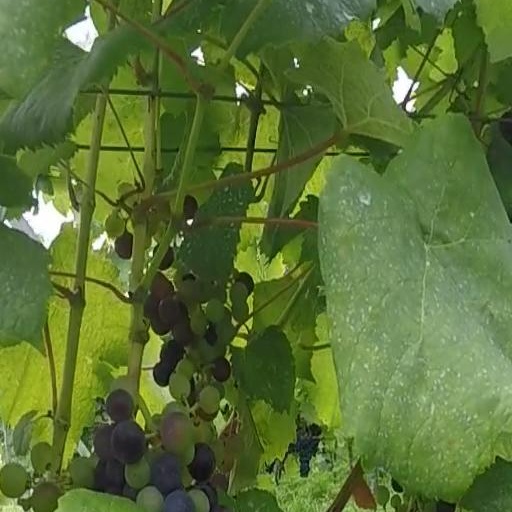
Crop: grape